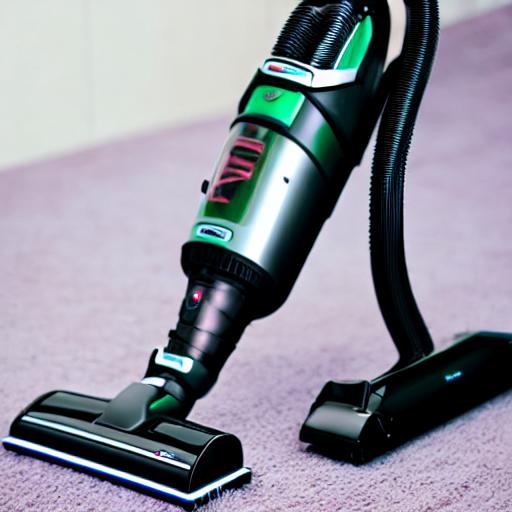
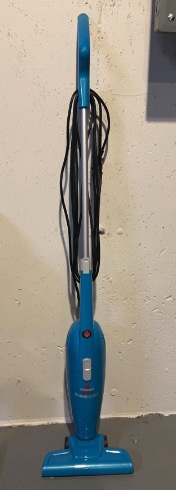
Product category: items_vacuum
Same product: no